Zsolt Simon

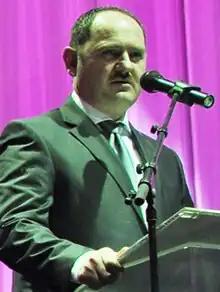
Simon in 2012

Zsolt Simon (born 26 August 1970) is a Slovak politician. He served as the Minister of Agriculture from 2002 to 2006 and again from 2010 to 2012. From 2006 to 2010 and from 2012 to 2020 he was a Member of the National Council.